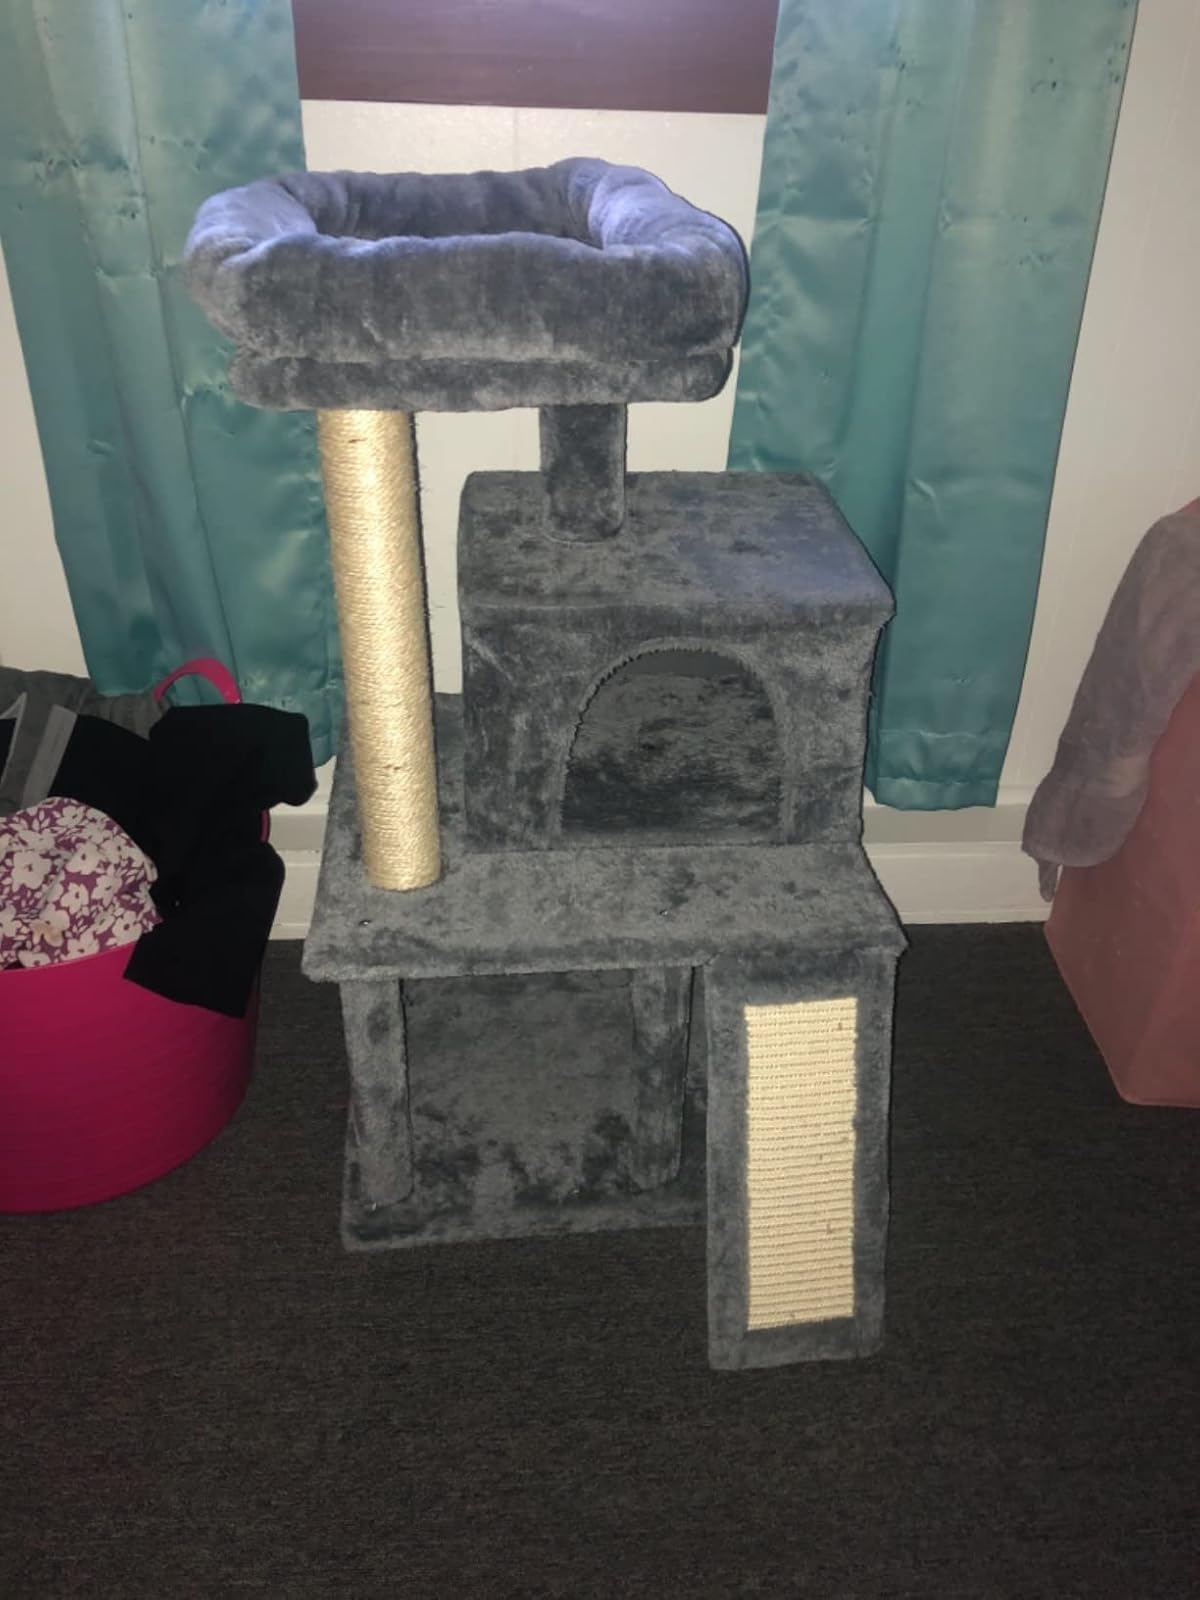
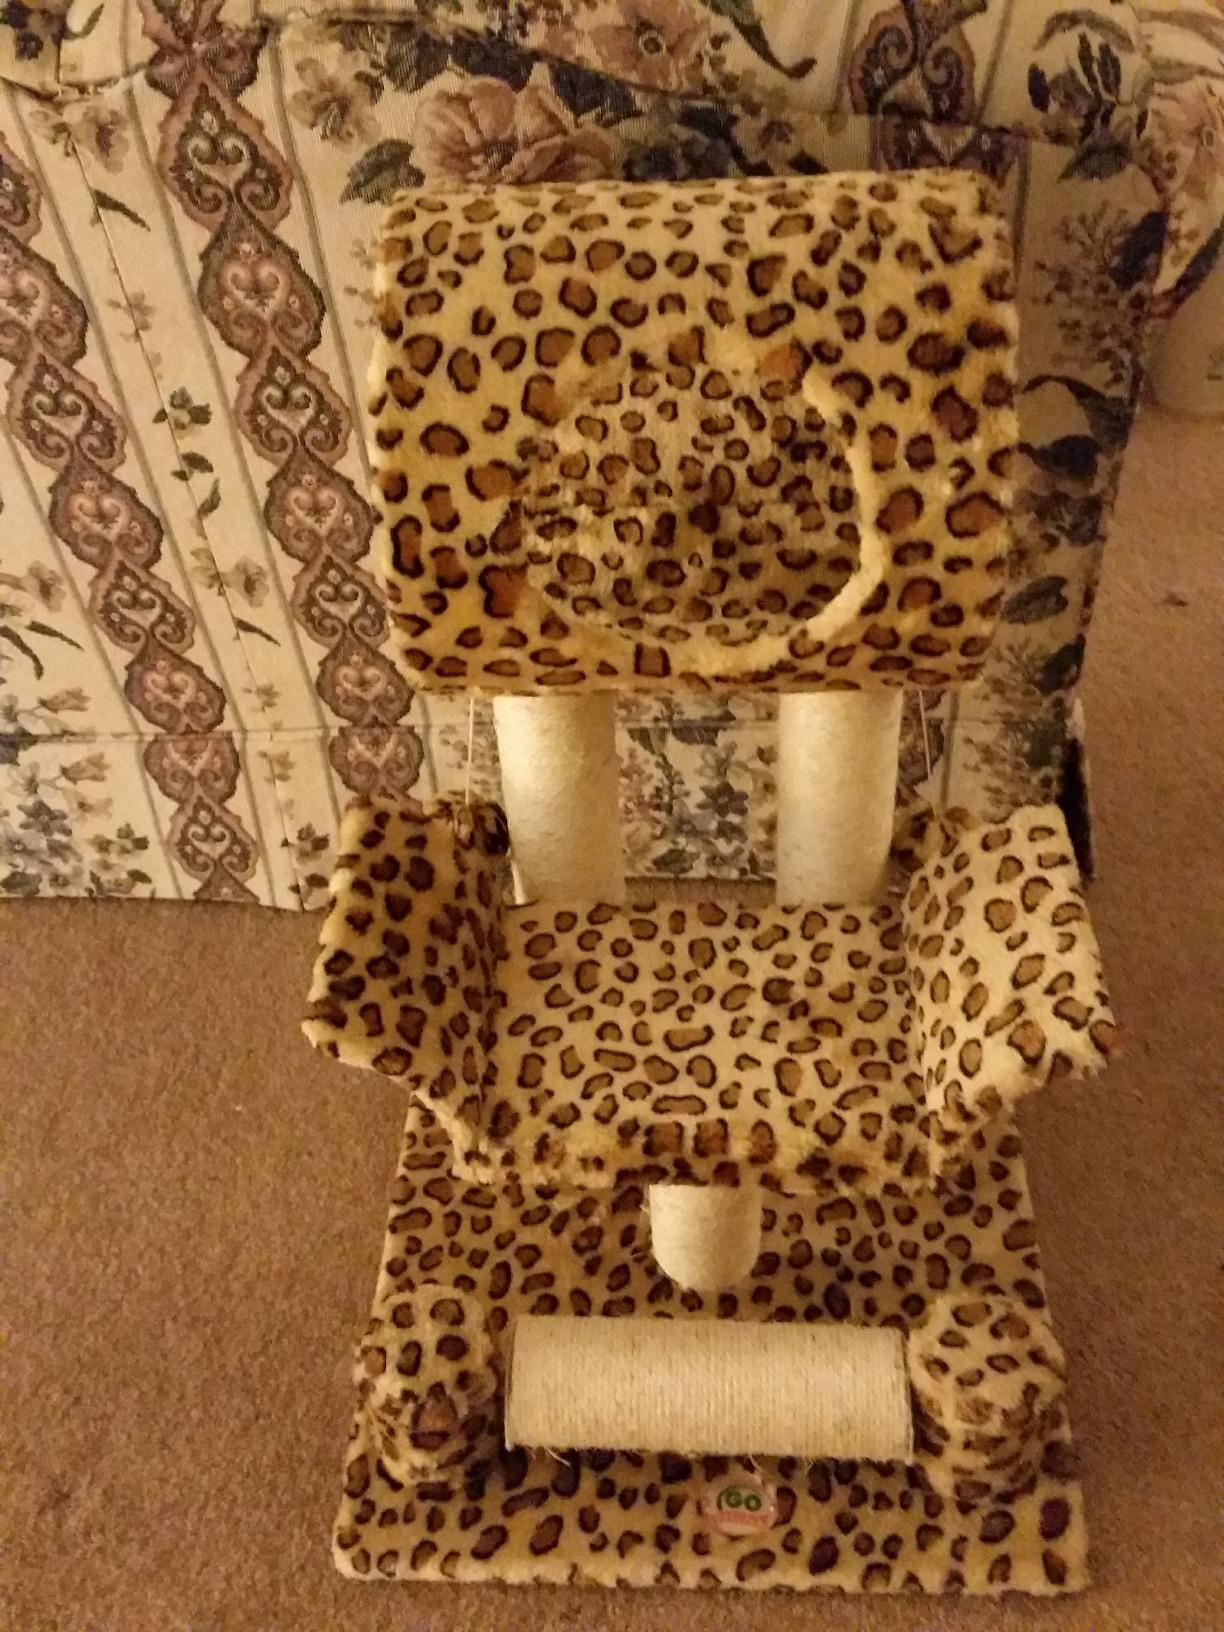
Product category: items_cat tree
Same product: no